Battle of Midway order of battle

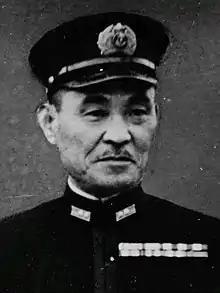
Boshirō Hosogaya

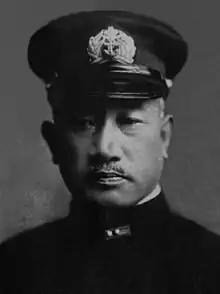
Kakuji Kakuta

Vice Admiral Nishizo Tsukahara at Tinian